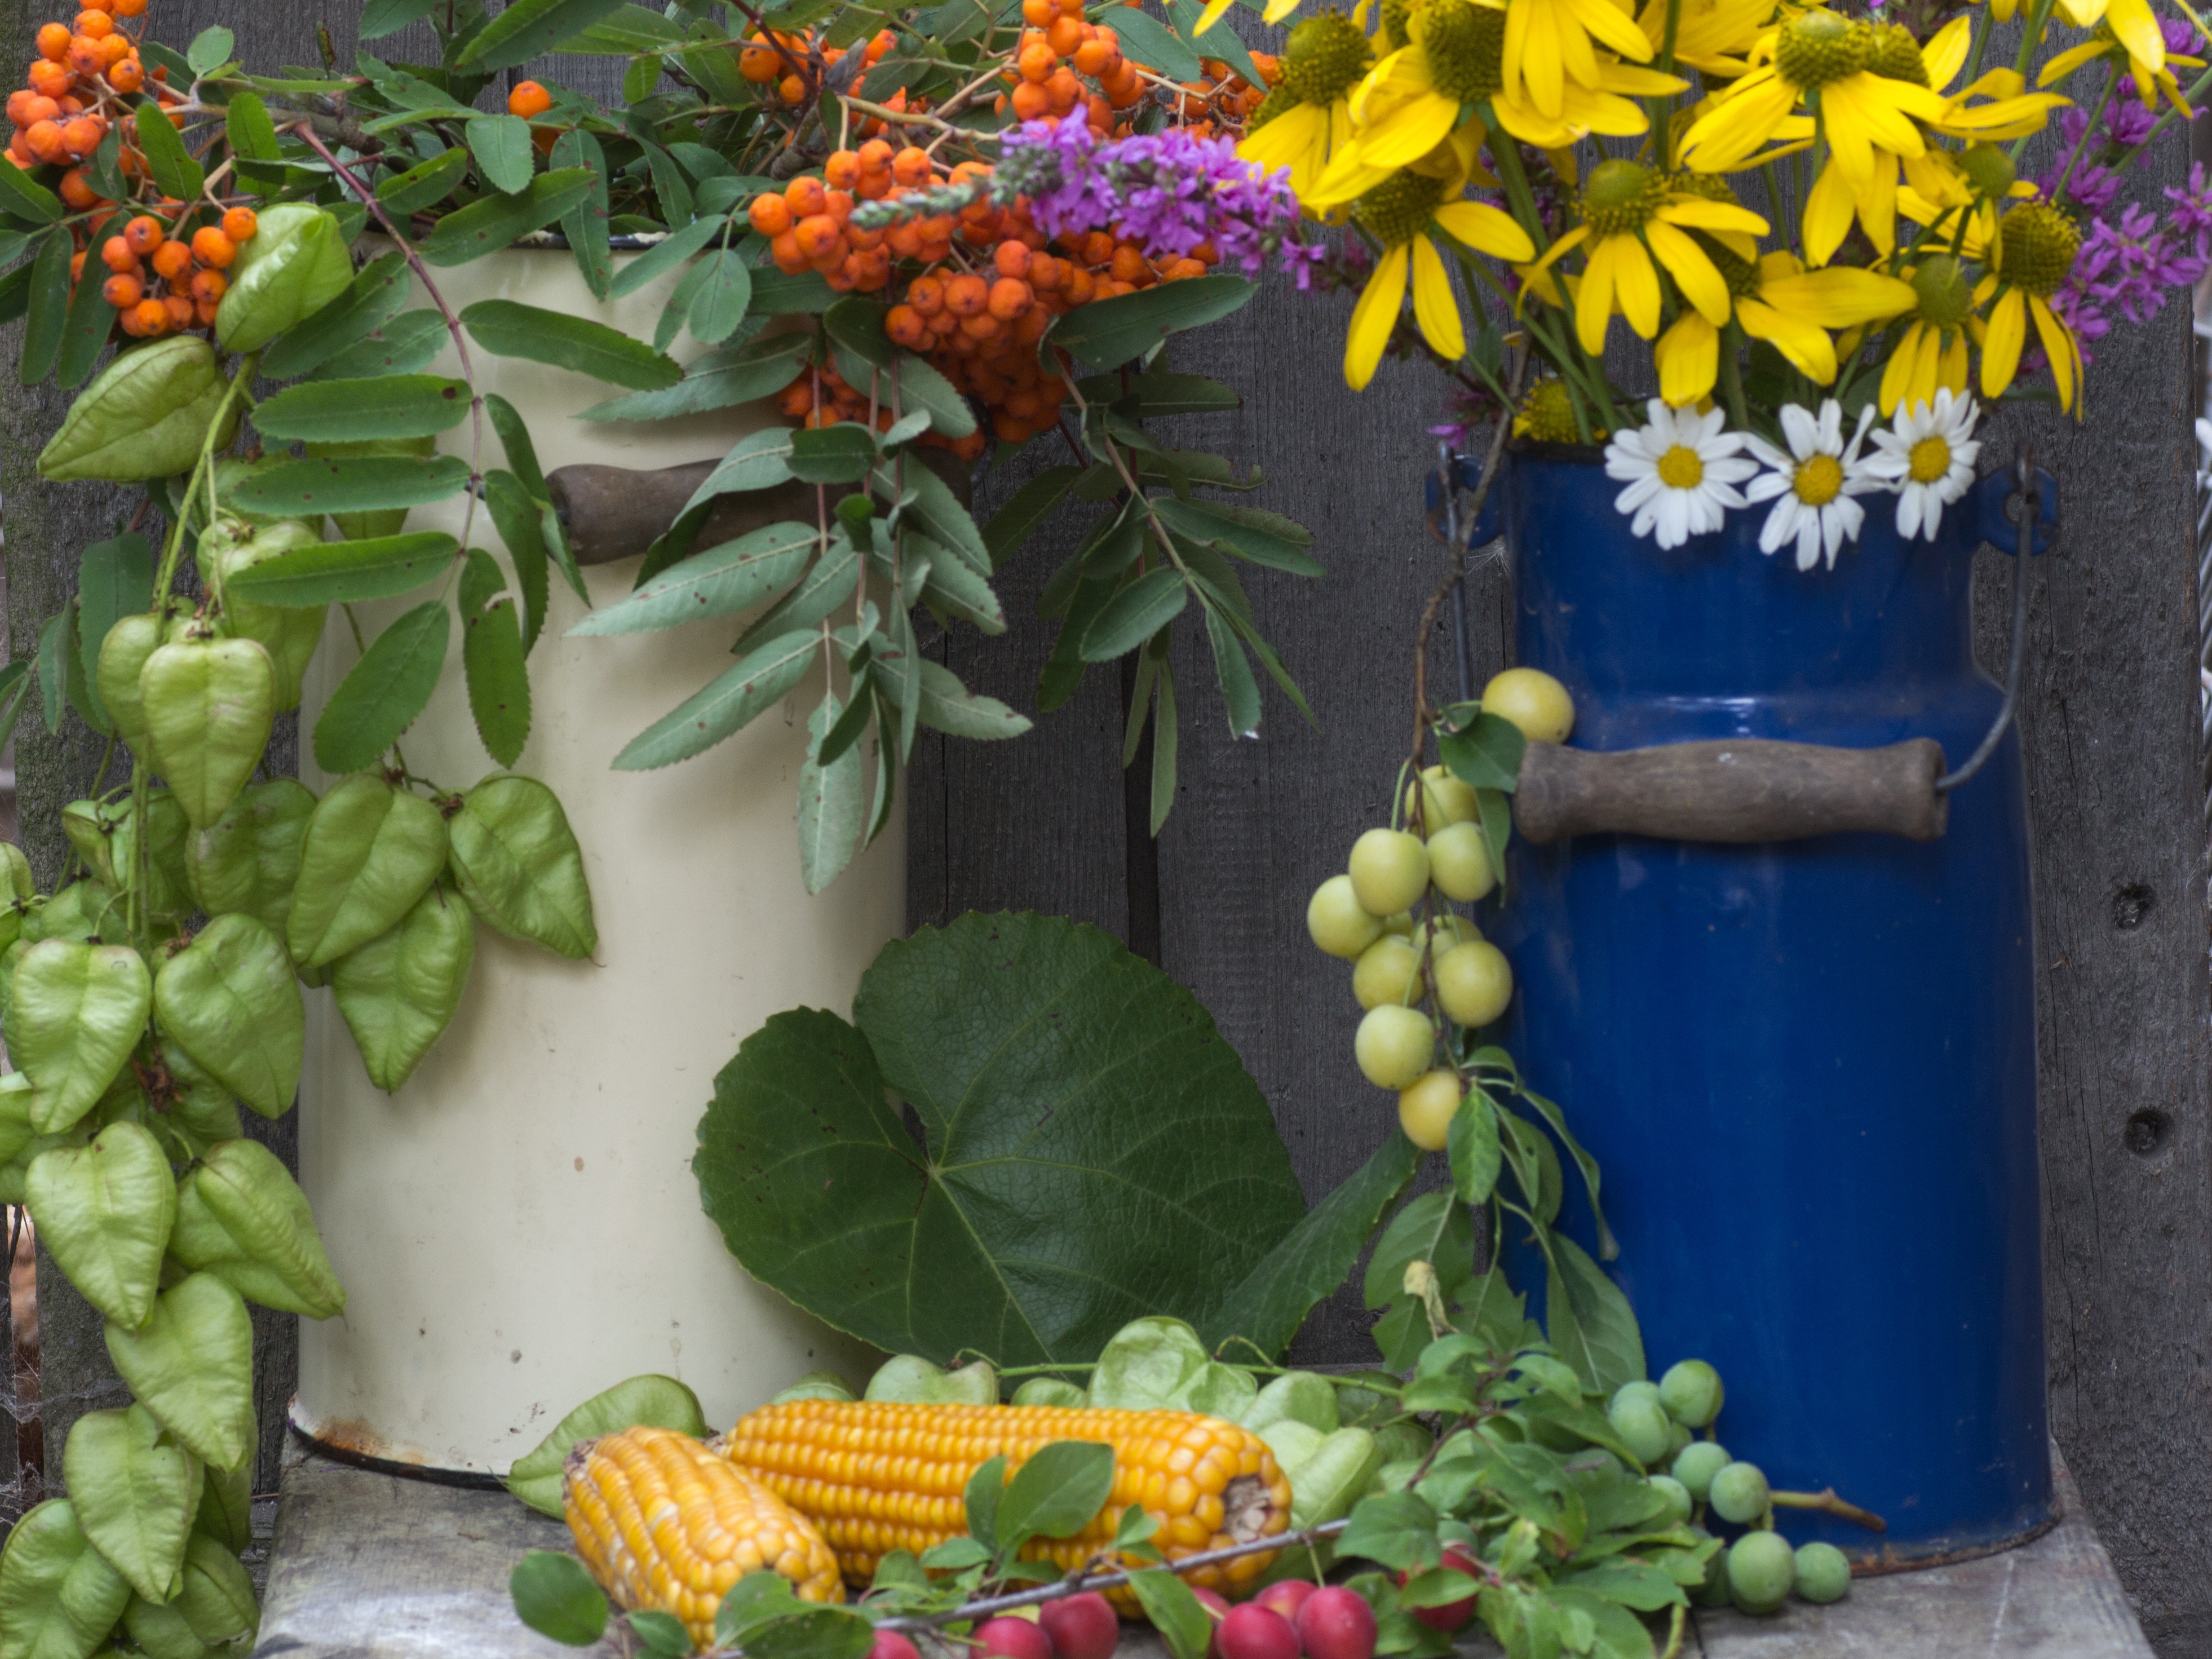
plant, flower, food, produce, garden, flora, gourd, flowers, jugs, floristry, mountain ash, corn on the cob, flowering plant, floral design, milk can, land plant, flower arranging